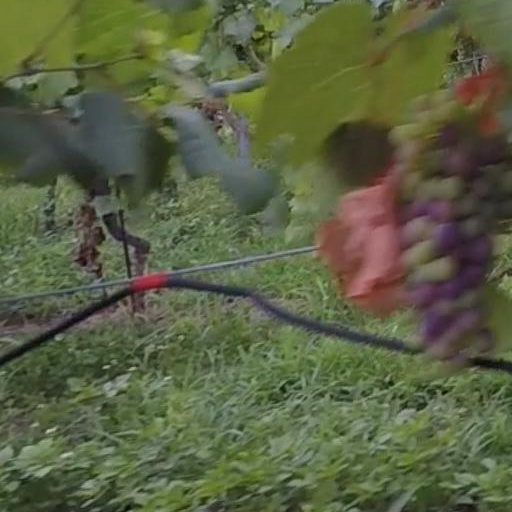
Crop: grape